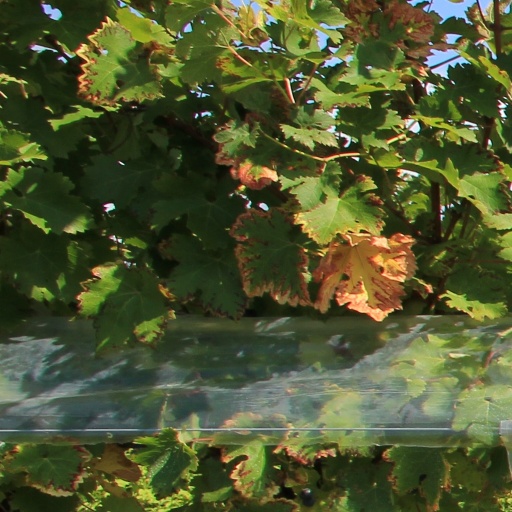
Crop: grape